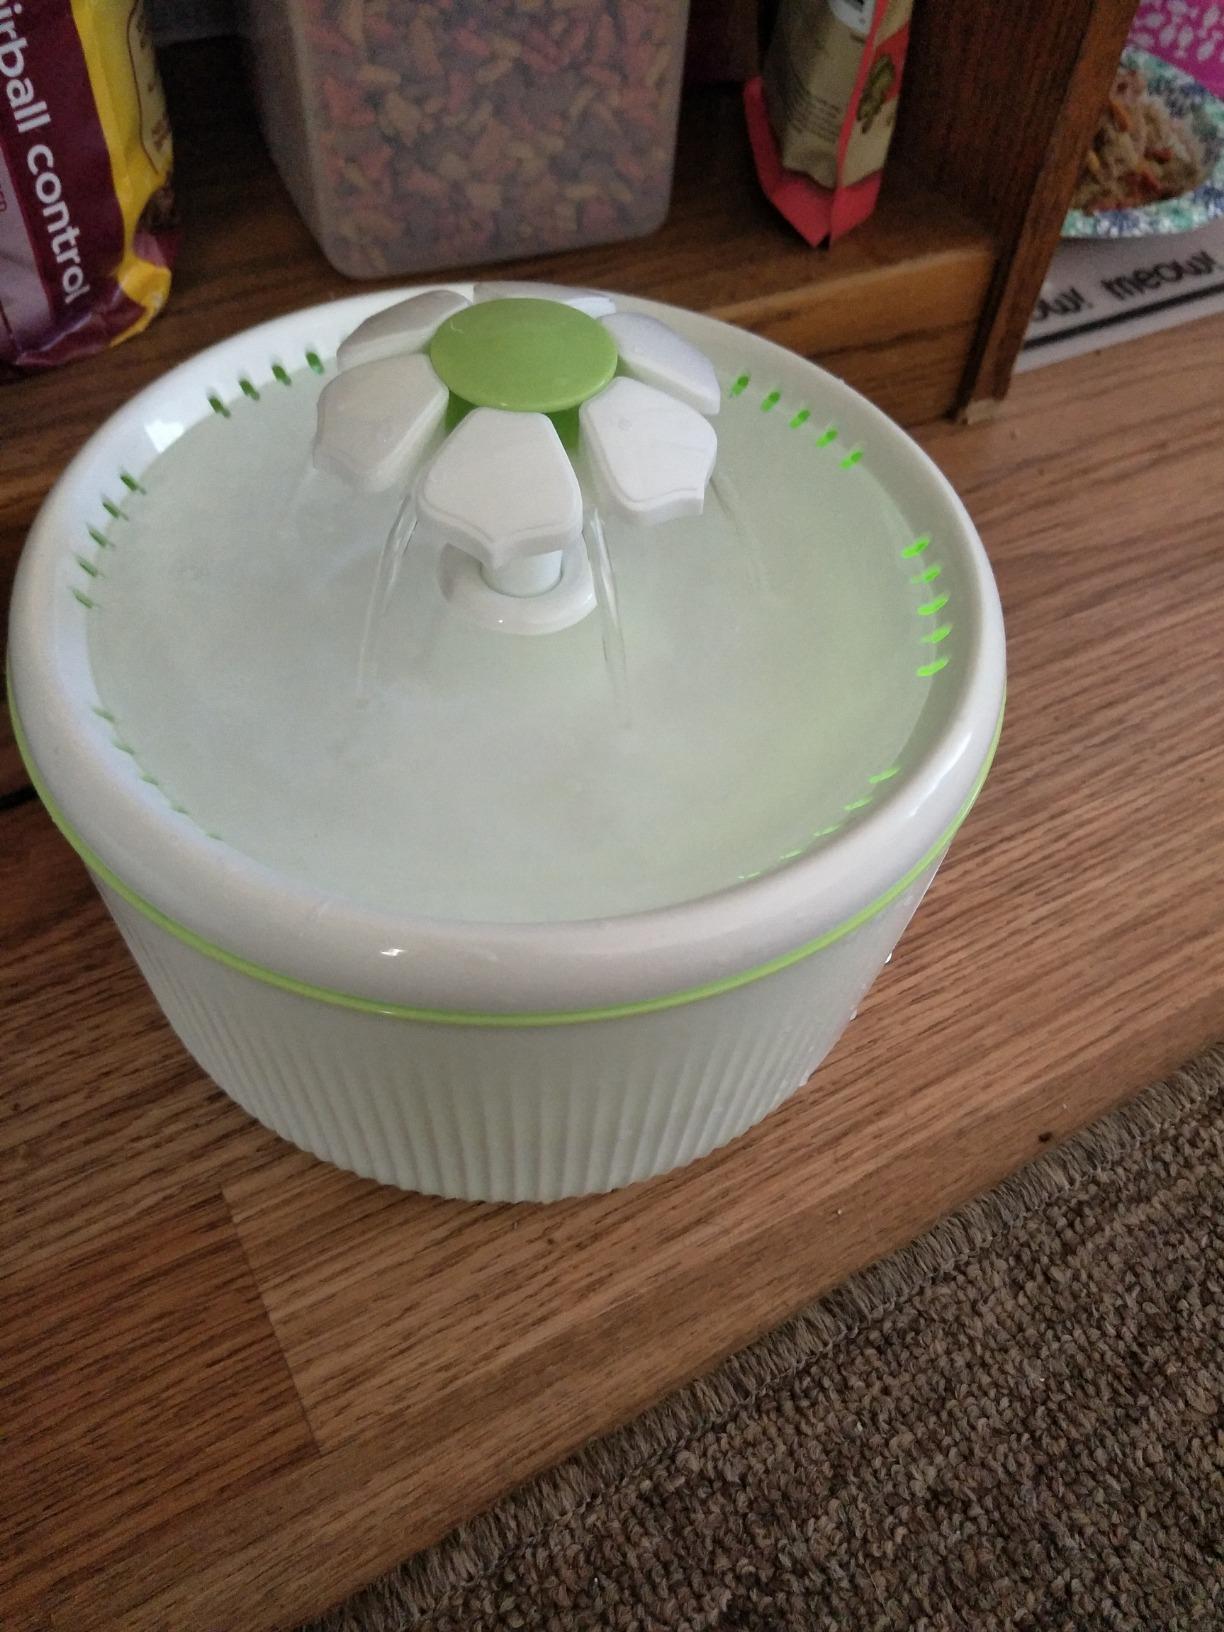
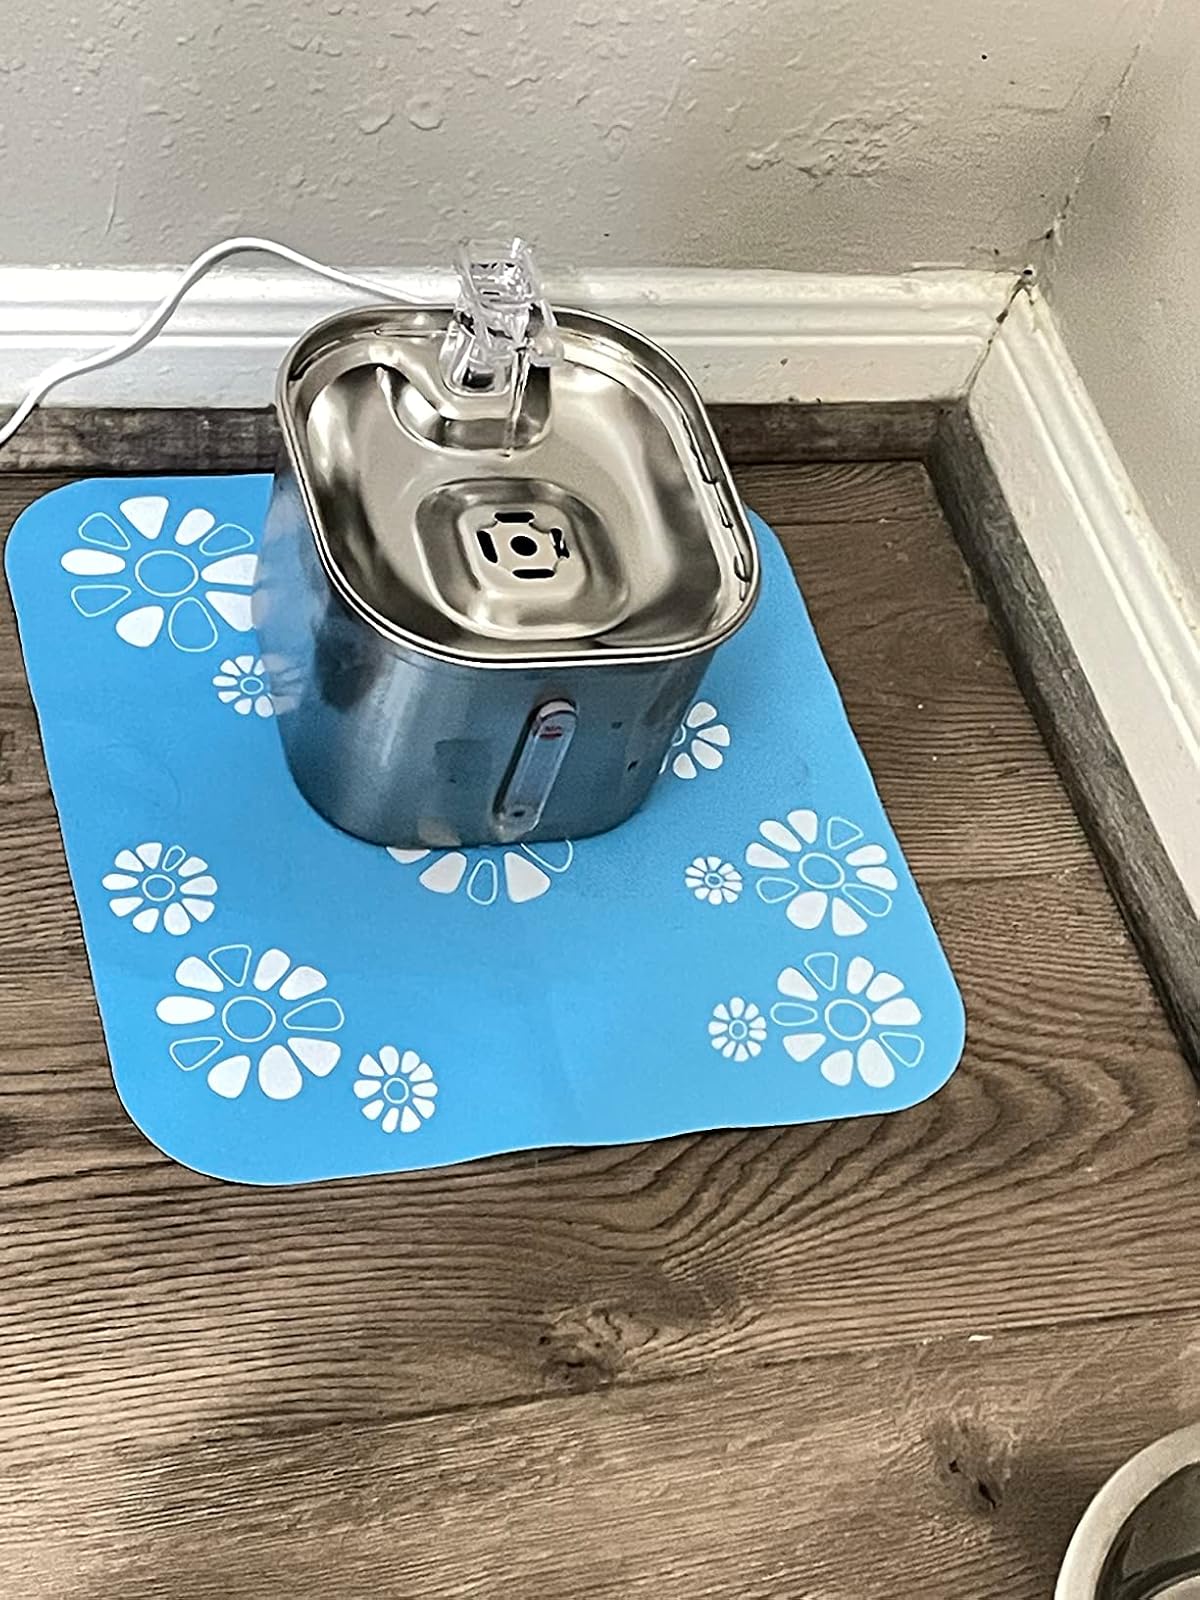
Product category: items_bowl
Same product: no